Pond Inlet

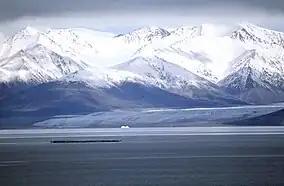
Sirmilik Glacier

Pond Inlet's Mittimatalik Hunters and Trappers Organization (MHTO) have been actively participating in discussions regarding Baffinland's Phase 2 Proposal for expansion of the Mary River project by submitting presentations to the Qikiqtani Inuit Association's (QIA). The Nunavut Impact Review Board was criticized for rushing through the process by limiting the number of questions each party could ask Baffinland. MHTO board member, elder and hunter Elijah Panipakoocho expressed frustration with the process. The MHTO and the Hamlet of Pond Inlet said that the NIRB process was not supporting Inuit interests. Panipakoocho said that now the caribou are gone, and the seal that they used to hunt in Milne Inlet during the fall freeze-up are no longer abundant. MHTO chairperson, Eric Ootoovak, said that "This project deserves and needs more work, and more attention, and that is what we bring to the table. More questions, not less, are absolutely necessary...Instead of developing more questions based on what we've heard, our technical advisor has spent two days trying to find ways to cut corners and limit our incredibly important questions." Milne Inlet, where Baffinalnd have their port, is a "small inlet" that "opens into Eclipse Sound, a primary summering area for Nunavut's largest population of narwhal. After years of negotiations, communities say they still haven't been given a clear picture of how the mine will impact Inuit land use and hunting rights for themselves and following generations."